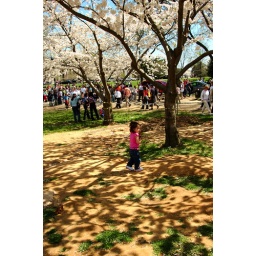
girl in pink